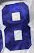
Number: 8